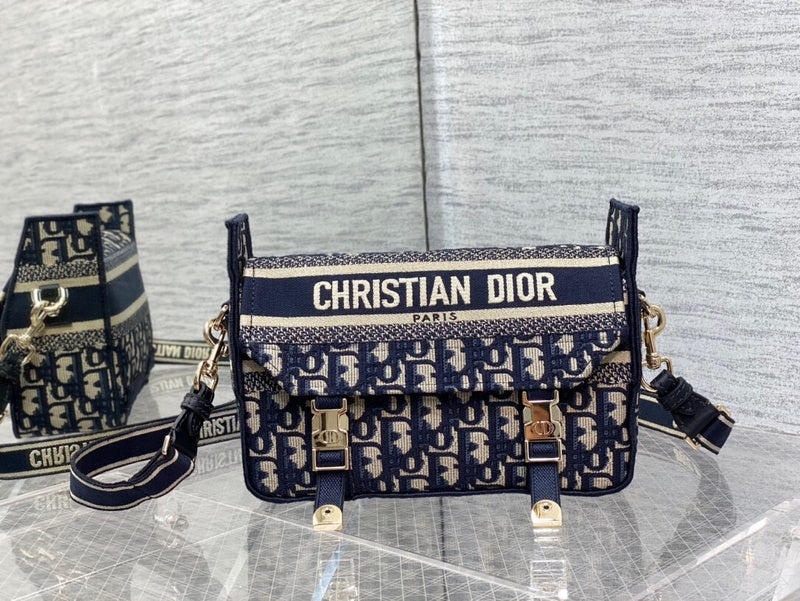
Ozarra - Dir Bags - 2213
Ozarra - Dir Bags - 2213 A+ Excellent Quality; Contact us if you've any questions in your mind.
Brand: Ozarra Luxury
Category: Apparel & Accessories > Handbags, Wallets & Cases > Handbags > Convertible Bags